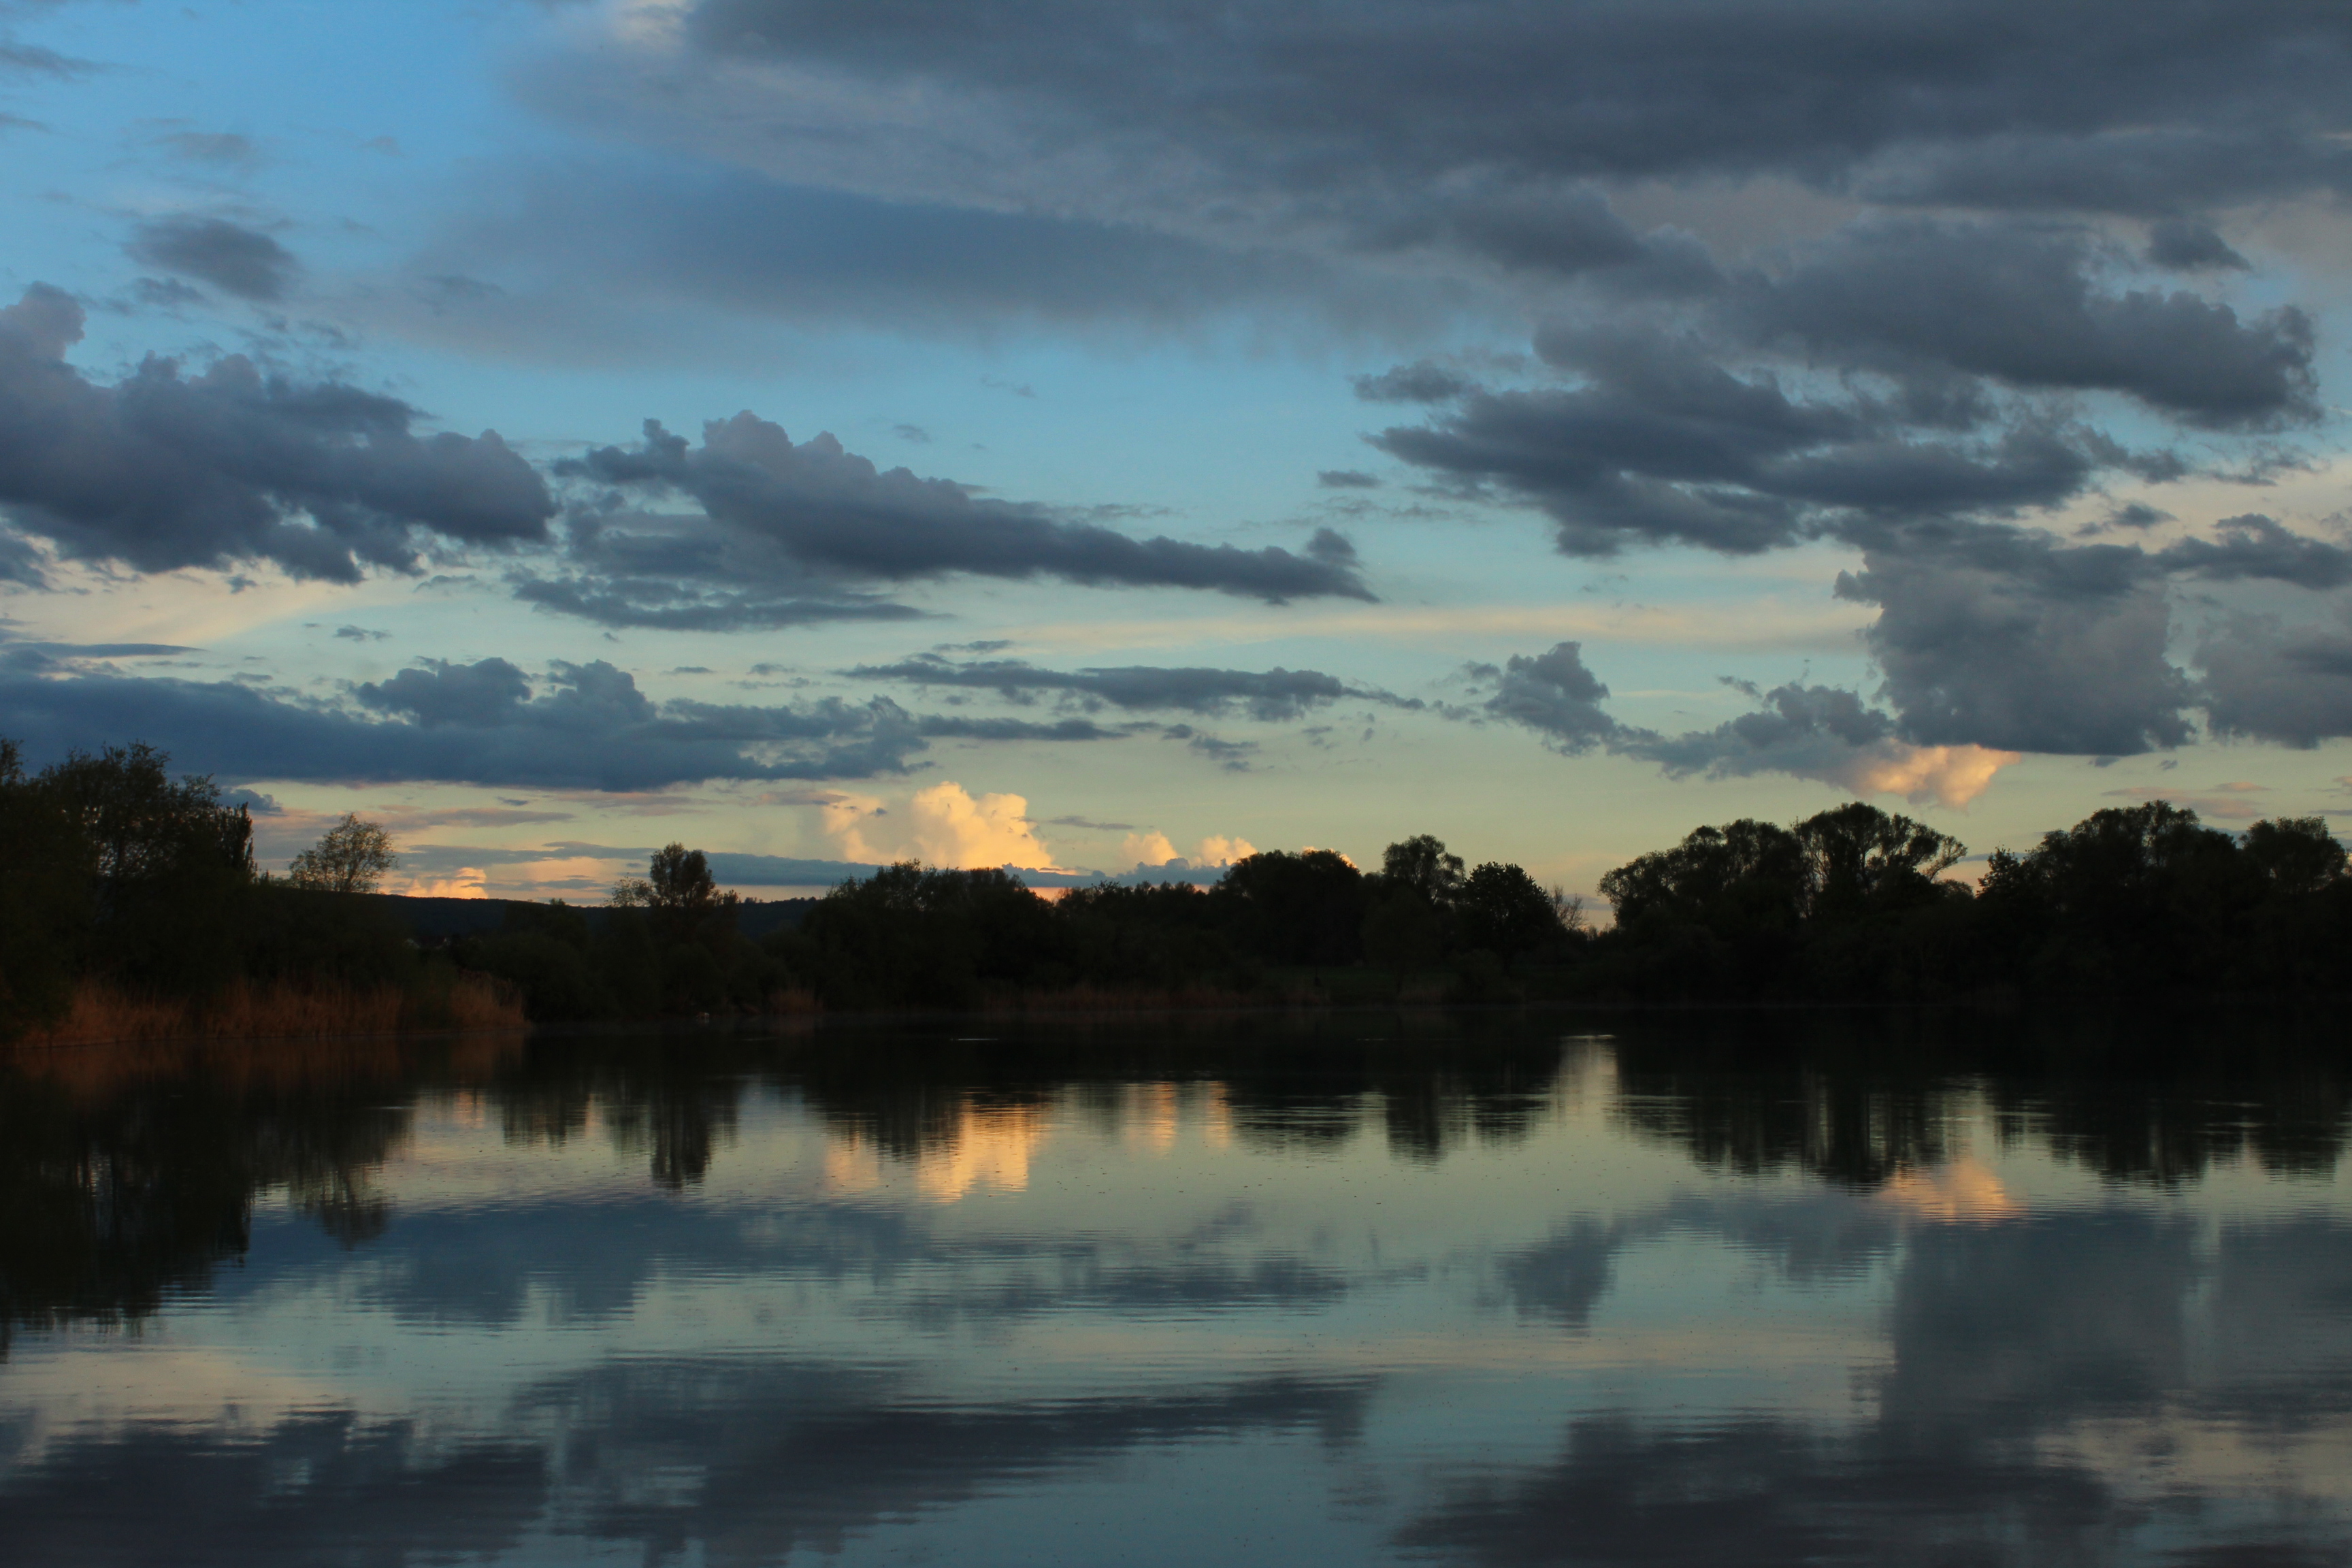
lake, clouds, sunset, sky, reflection, water, cloud, nature, river, waterway, evening, tree, horizon, atmosphere, dusk, dawn, morning, bank, reservoir, wetland, phenomenon, calm, sunlight, landscape, meteorological phenomenon, loch, cumulus, sunrise, floodplain